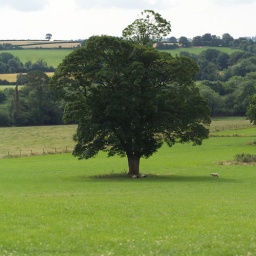
Ireland - sheep under a tree in countryside